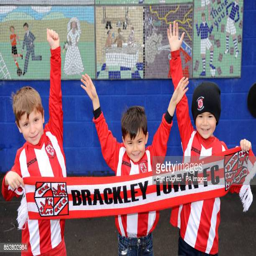
fans show their support outside the ground before the game